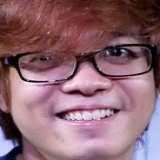
ca sĩ Bùi Anh Tuấn